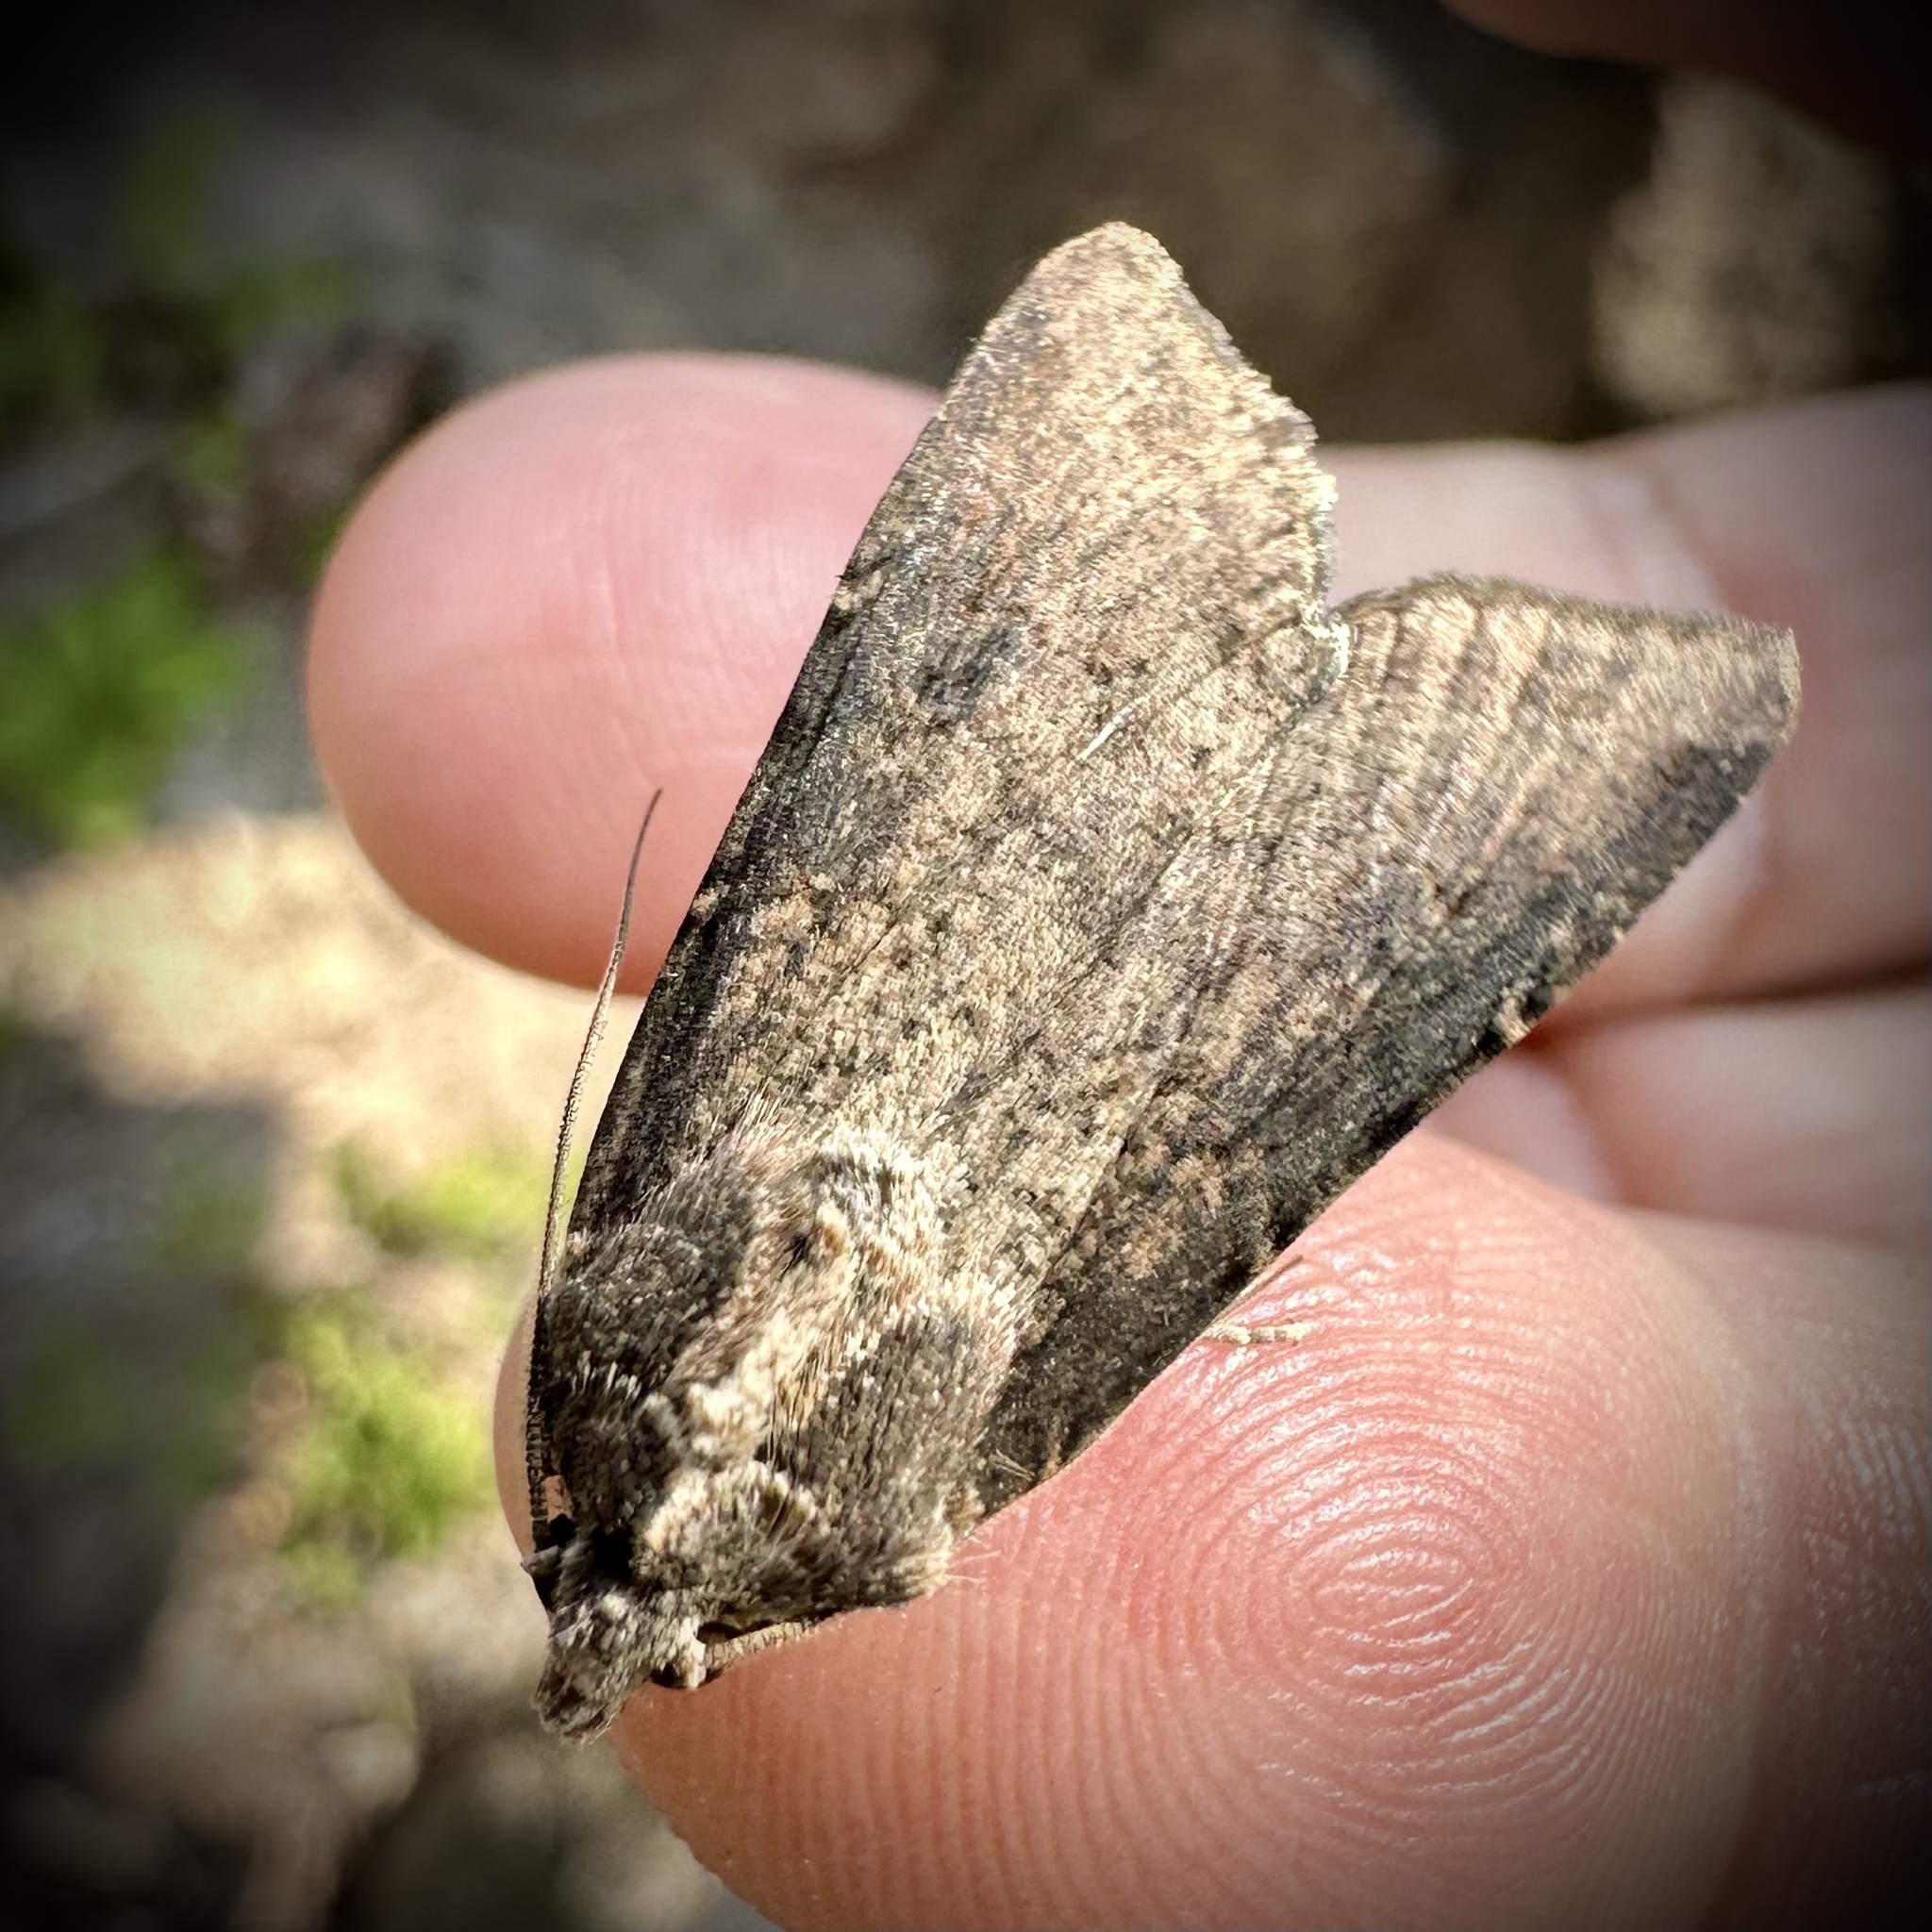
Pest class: cutworms